Juho Hakkinen

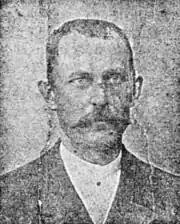
J. V. Hakkinen

Juho Villehard Hakkinen (4 April 1872 - May 1918) was a Finnish blacksmith and politician, born in Korpilahti. He was a member of the Parliament of Finland from 1916 to 1918, representing the Social Democratic Party of Finland (SDP). He sided with the Reds during the Finnish Civil War, was made prisoner and shot in Viipuri in May 1918.